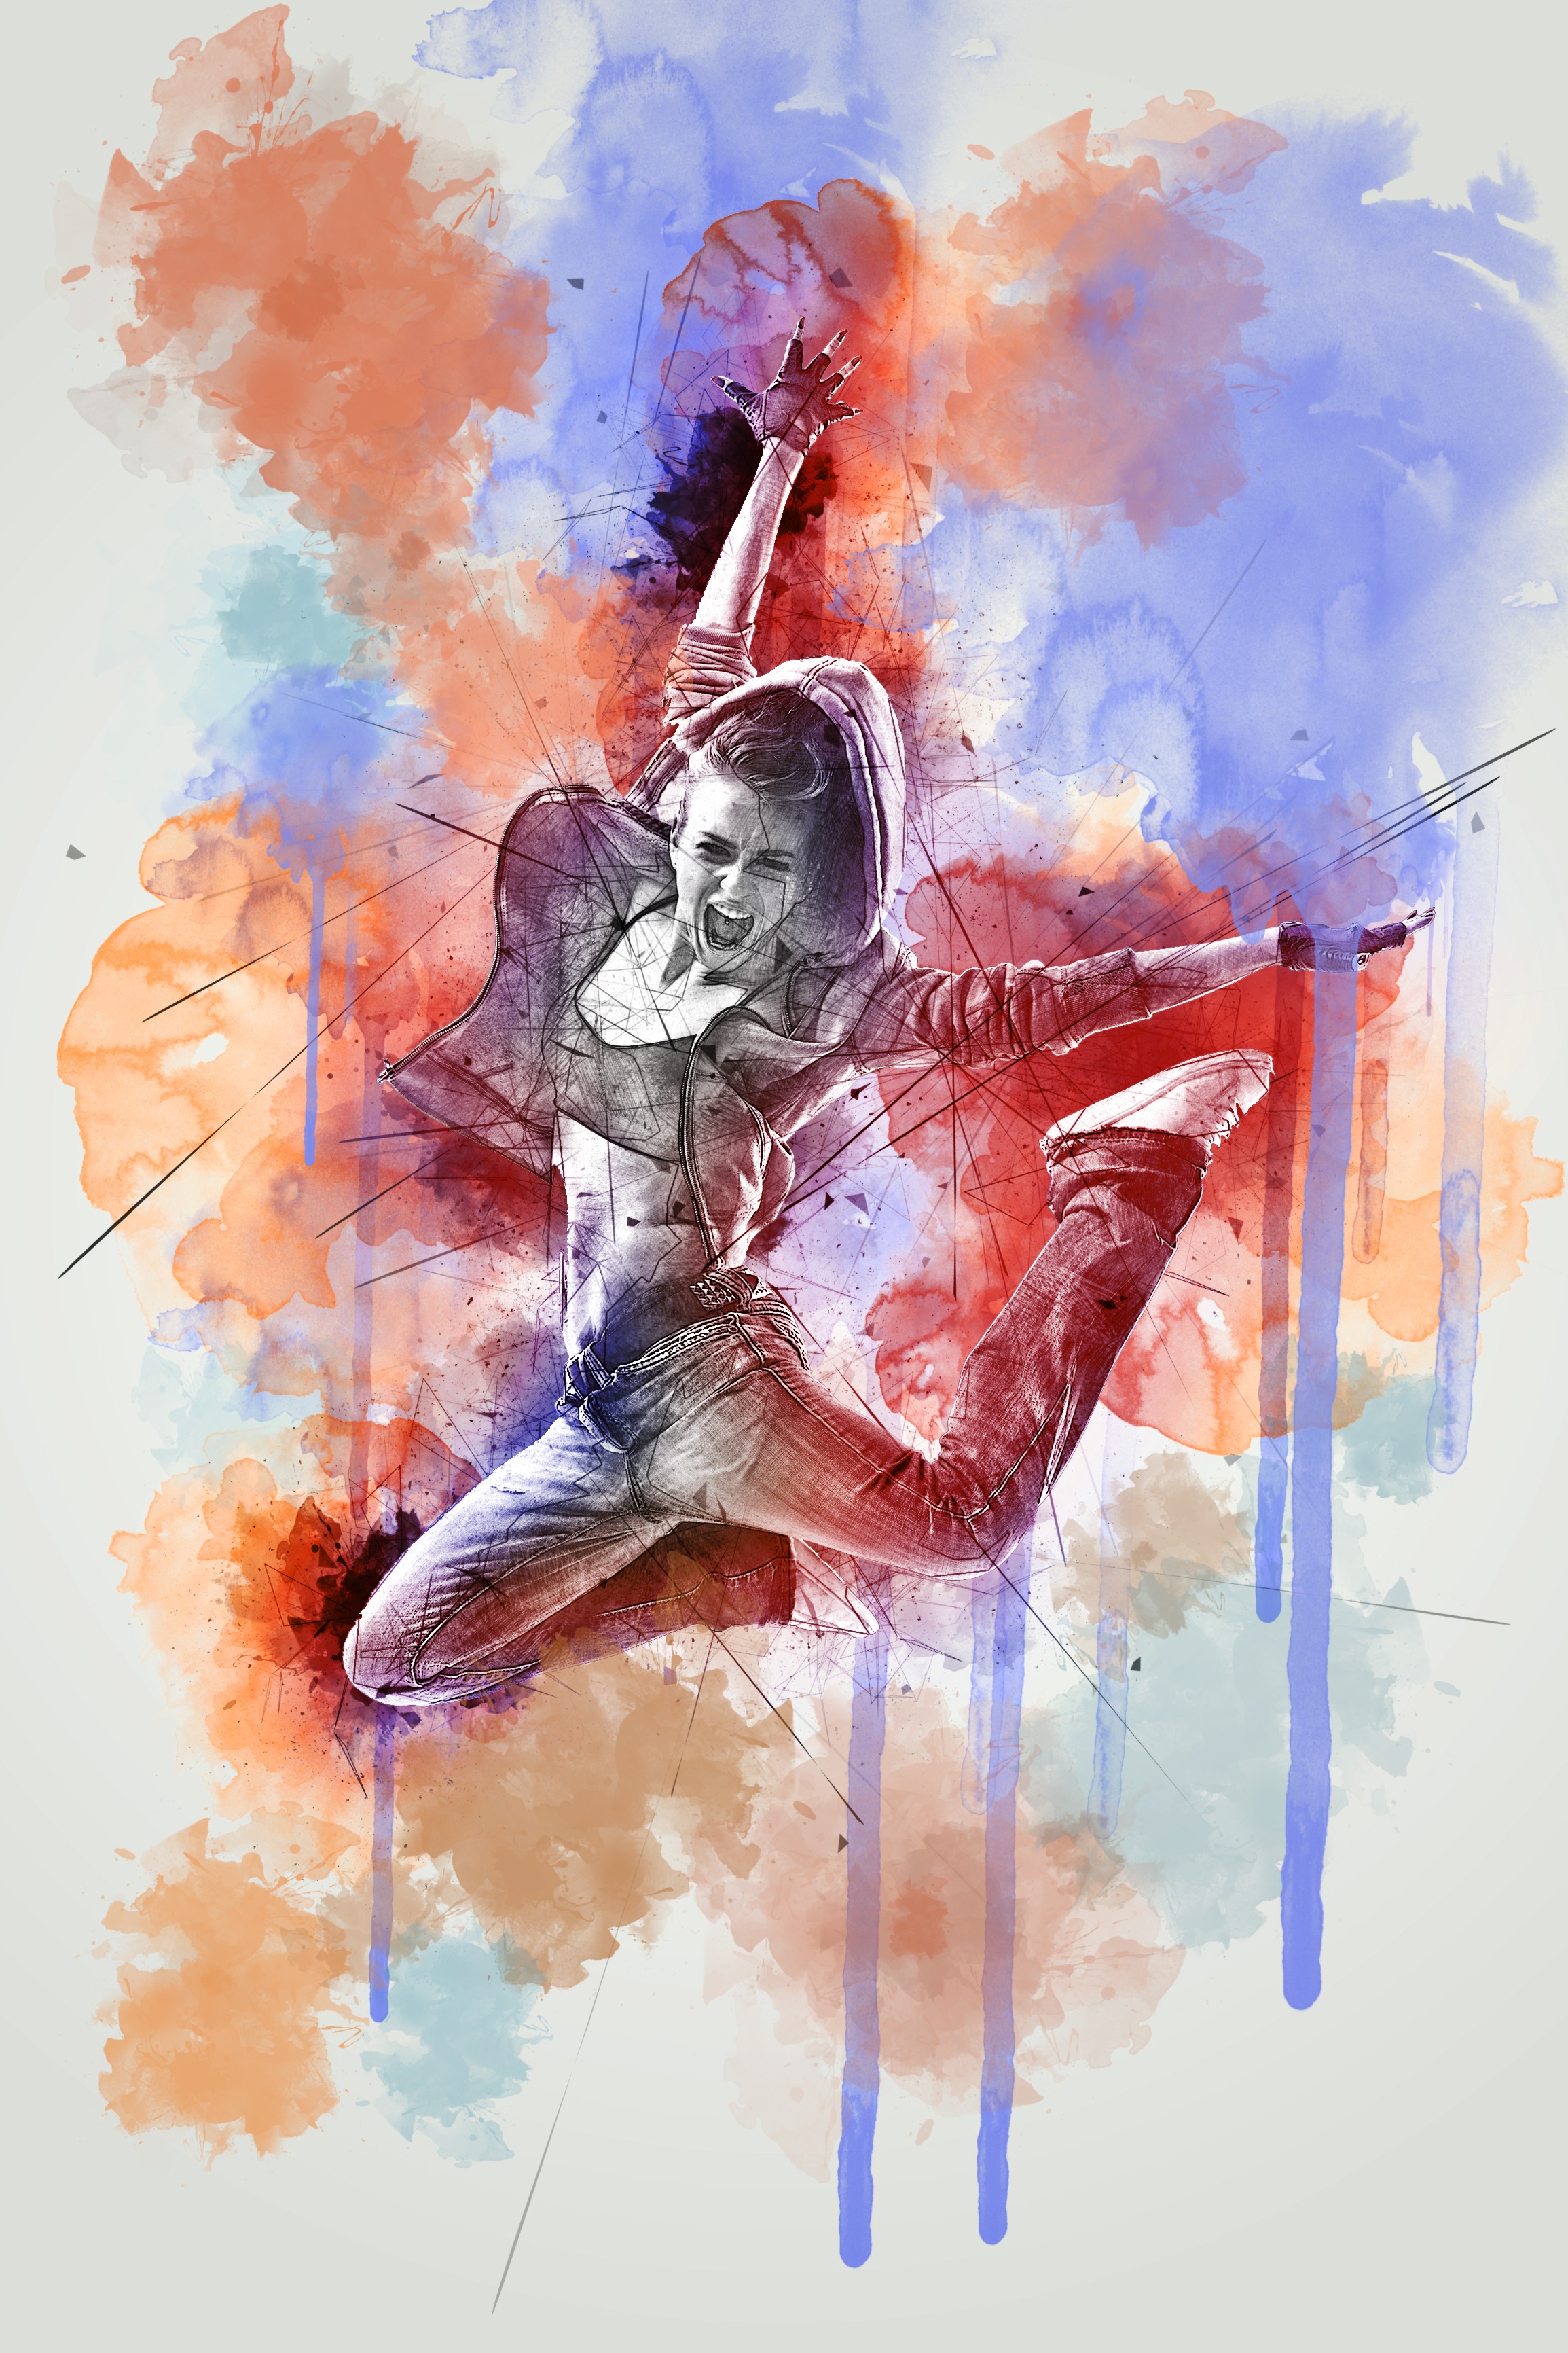
person, woman, jumping, human, lifestyle, art, fun, sketch, drawing, illustration, move, dancing, digital art, attractive, modern art, digital creation, watercolor paint, figure drawing, girl female